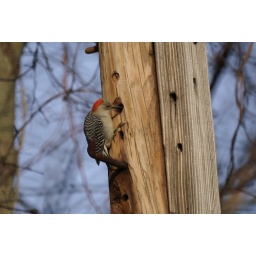
red bellied woodpecker working over an old wooden utility pole